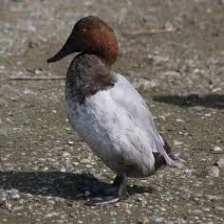
Species: CANVASBACK
Scientific name: AYTHYA VALISINERIA
ImageNet parent category: drake